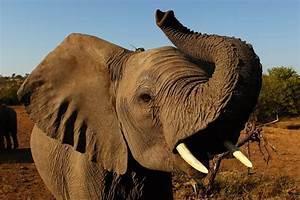
elephant